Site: brandenburg
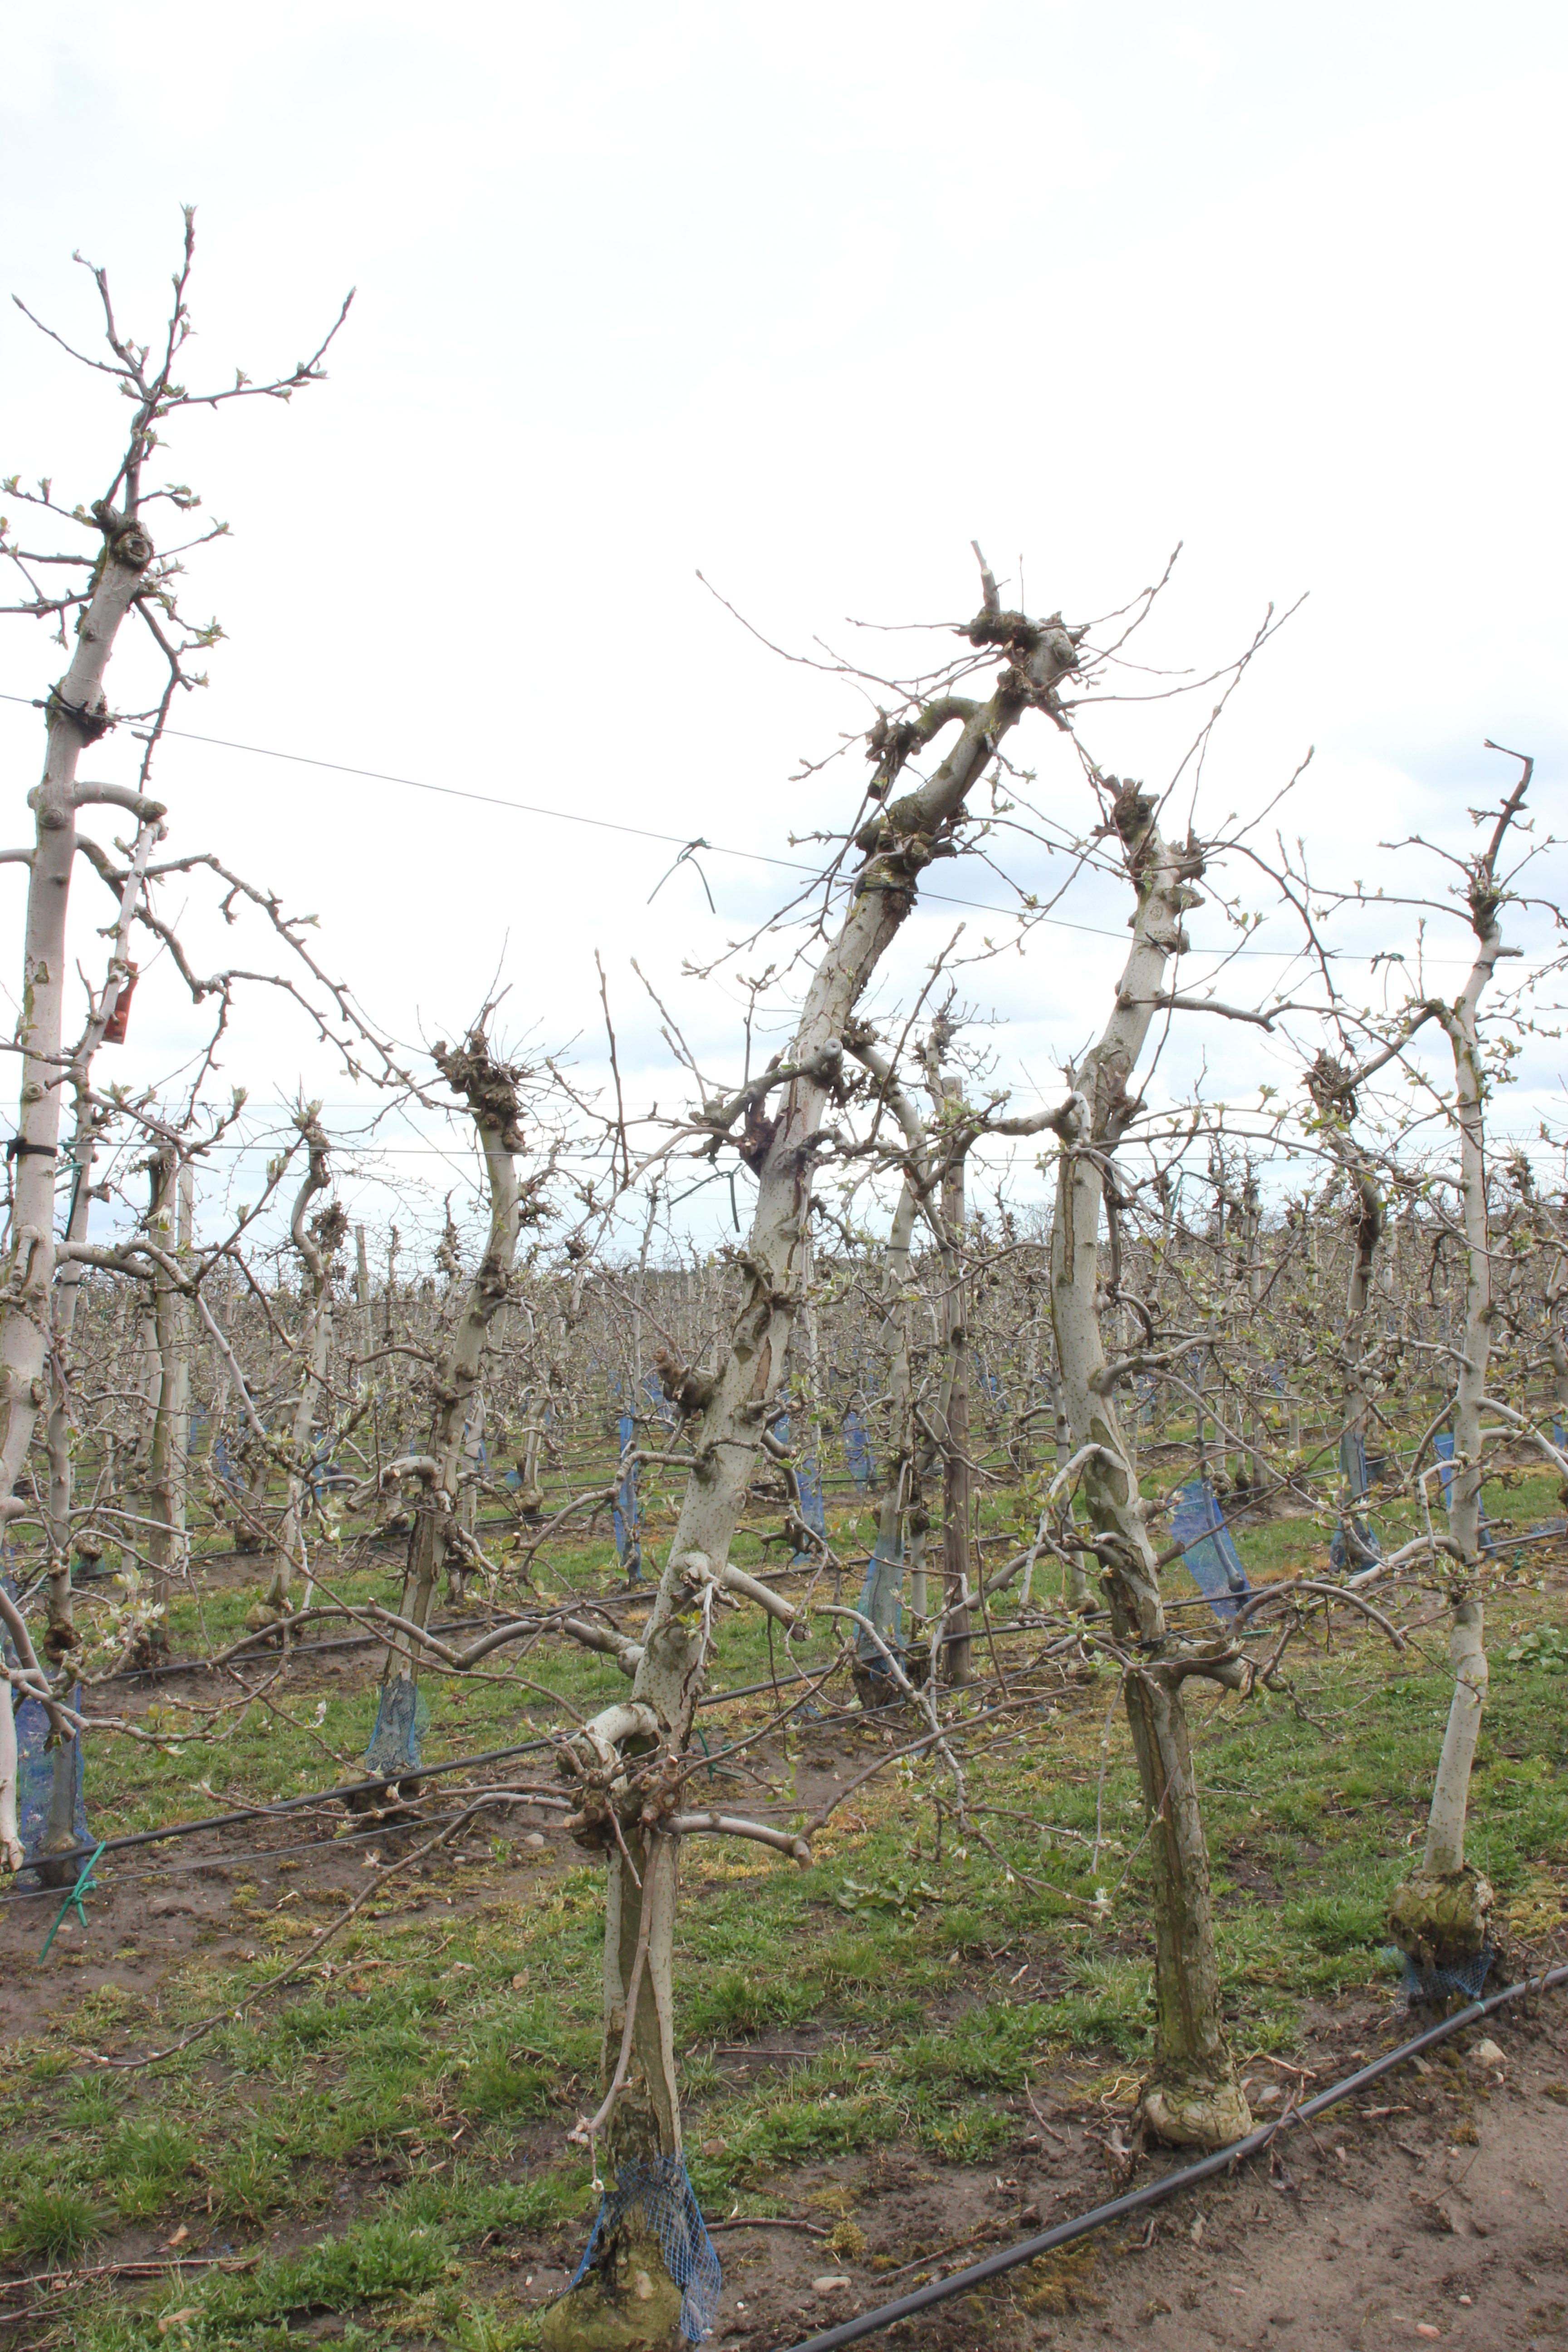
Growth stage (BBCH 55): Inflorescence emergence